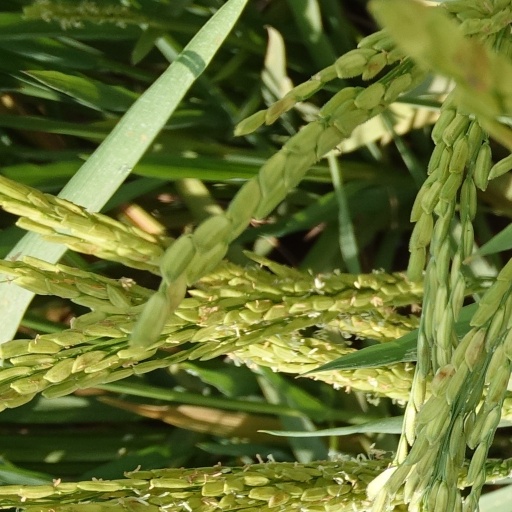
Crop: rice